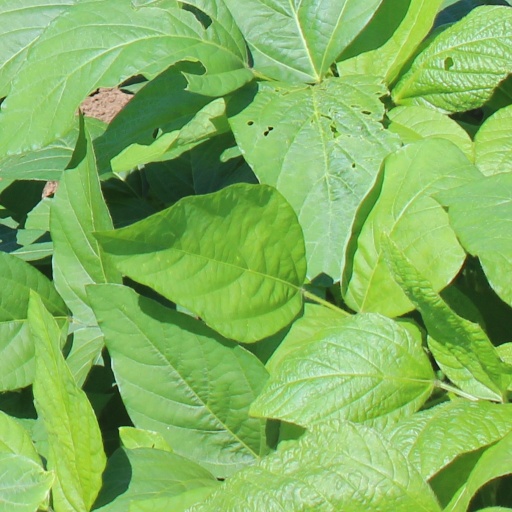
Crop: soybean